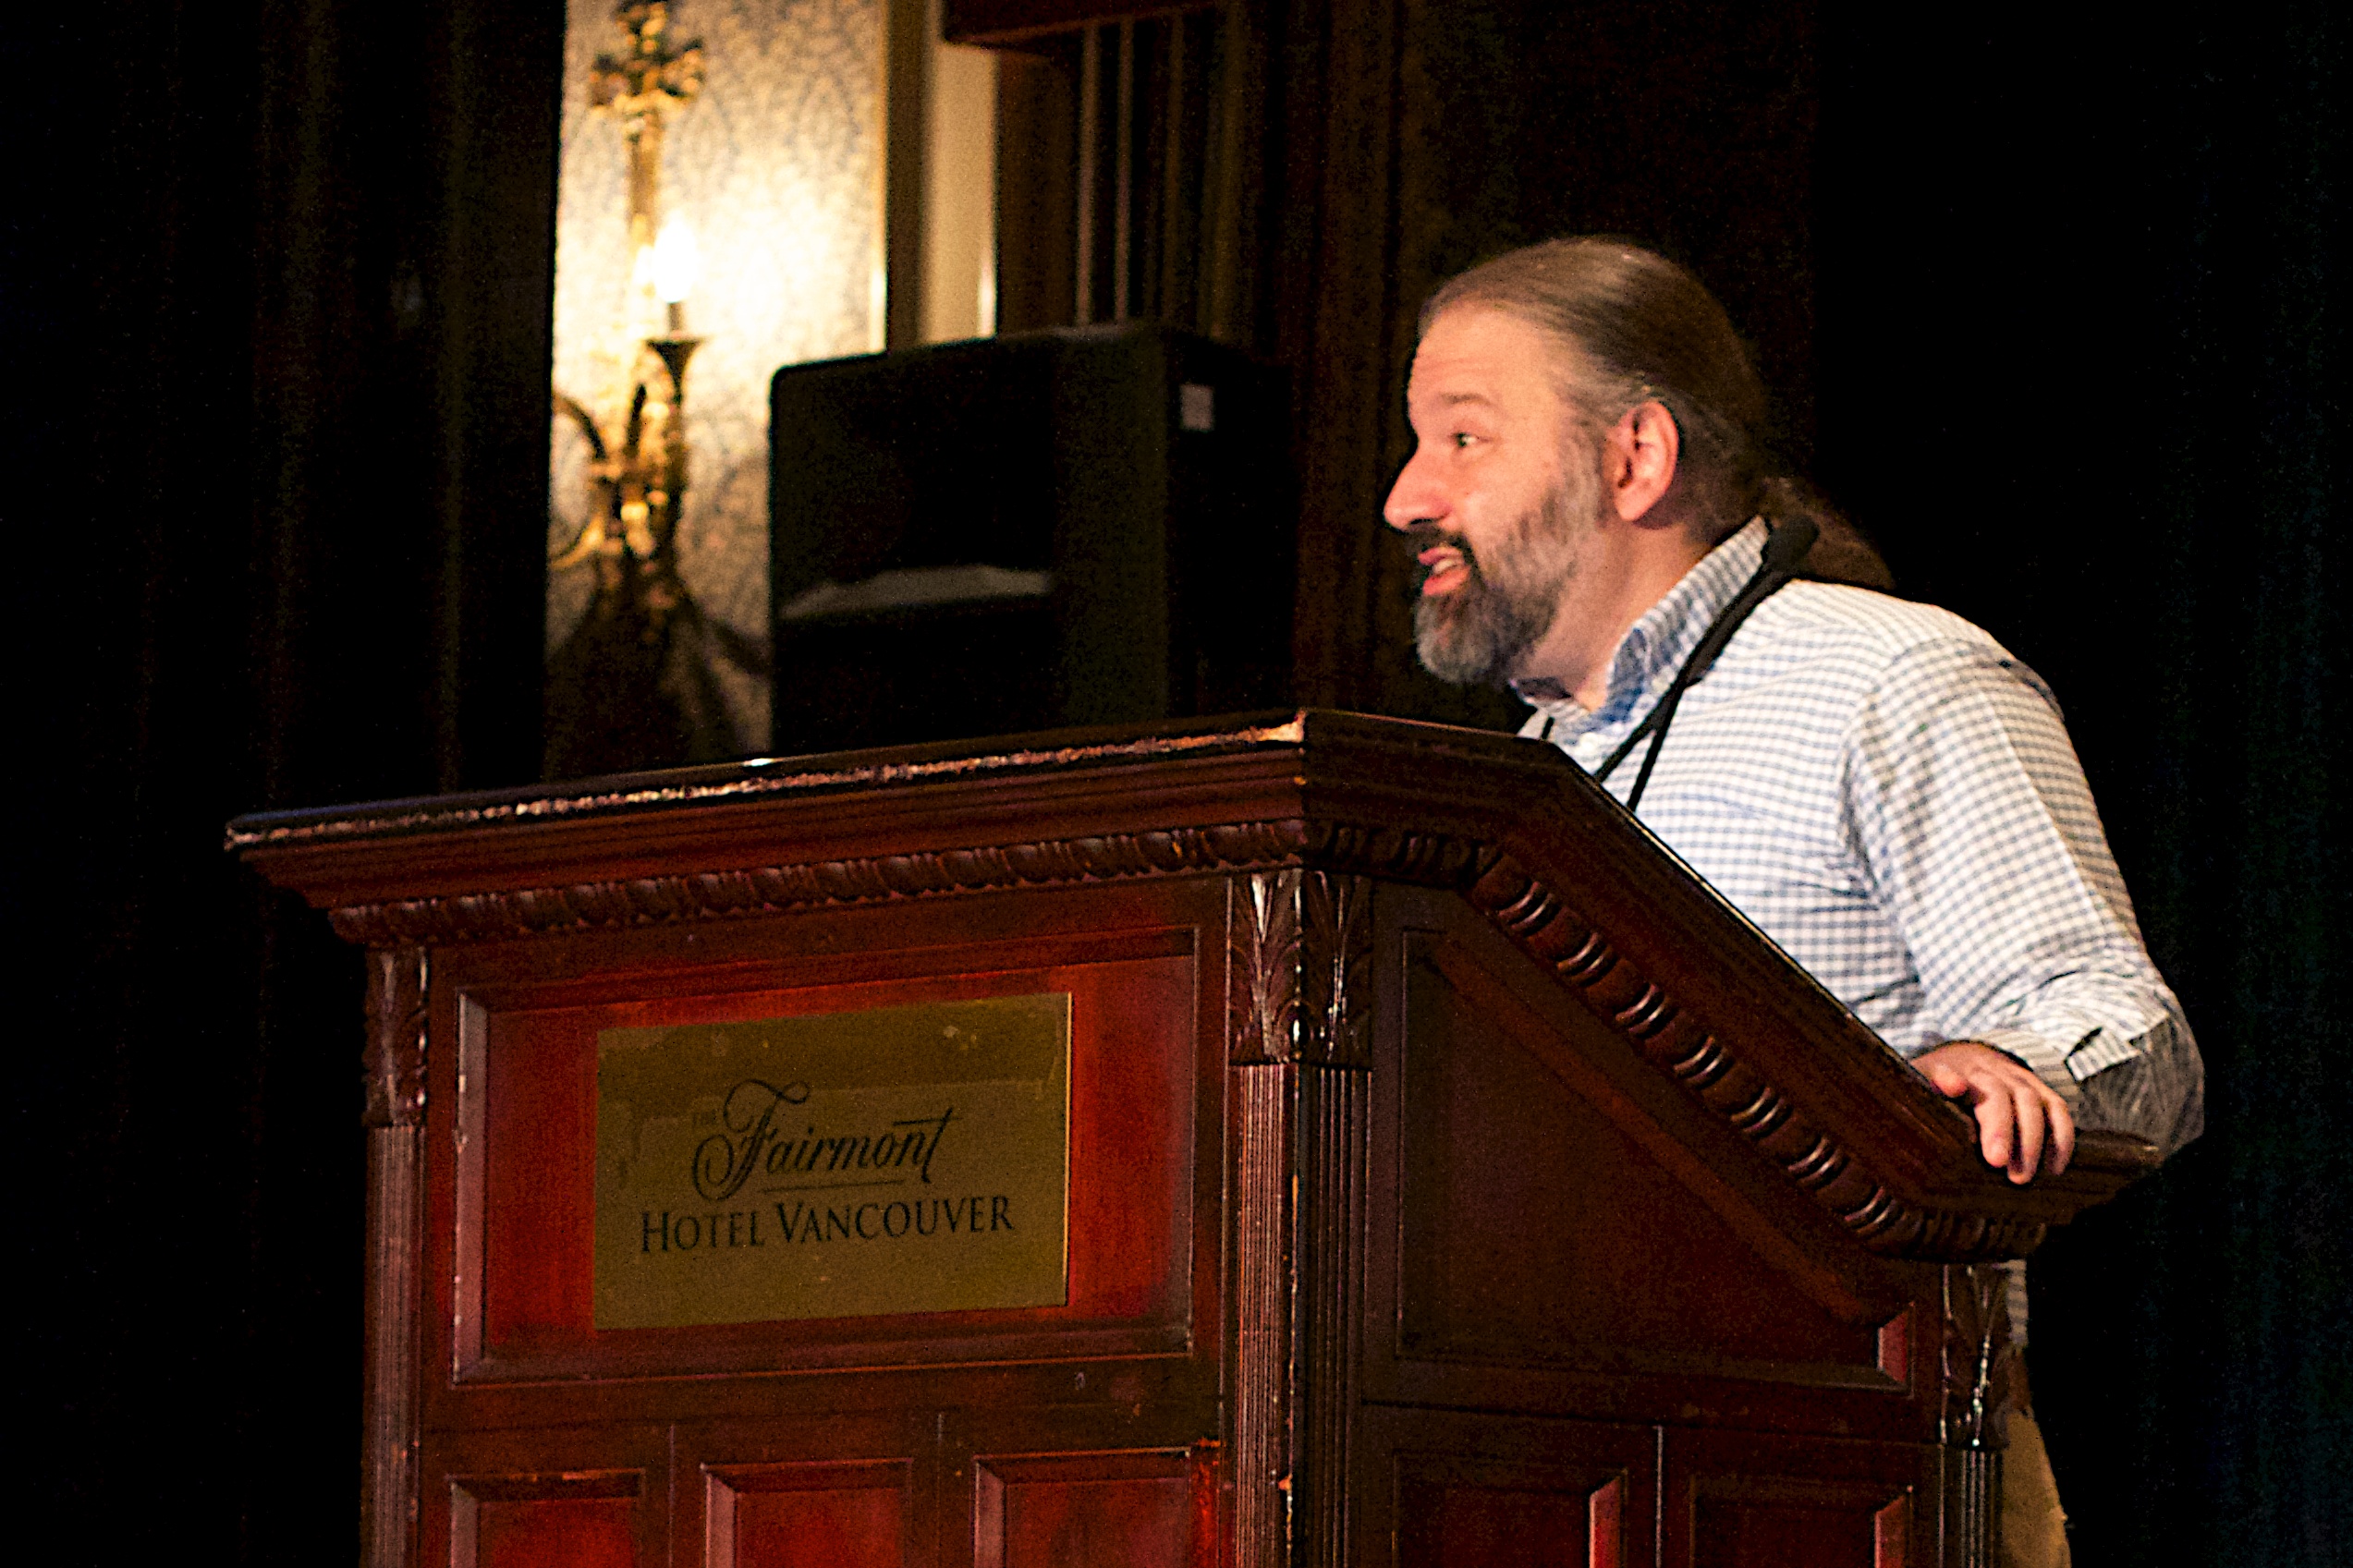
theatre, stage, singing, performing arts, classical music